Fishing

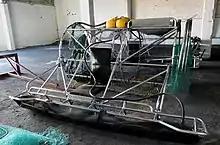
Push-up trap developed by Swedish University of Agricultural Sciences for more accurate and less harmful fishing

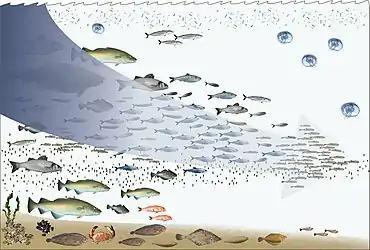

Commercial fishing is the capture of fish for commercial purposes. Those who practice it must often pursue fish far from the land under adverse conditions. Commercial fishermen harvest a wide range of aquatic species, from tuna, cod and salmon to shrimp, krill, lobster, clams, squid and crab, in various fisheries for these species. Commercial fishing methods have become very efficient using large nets and sea-going processing factories. Individual fishing quotas and international treaties seek to control the species and quantities caught.